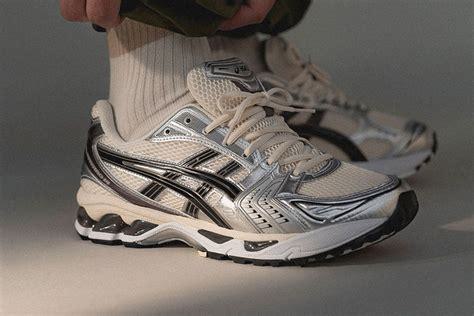
Brand: Asics
Model: Gel Kayano 14